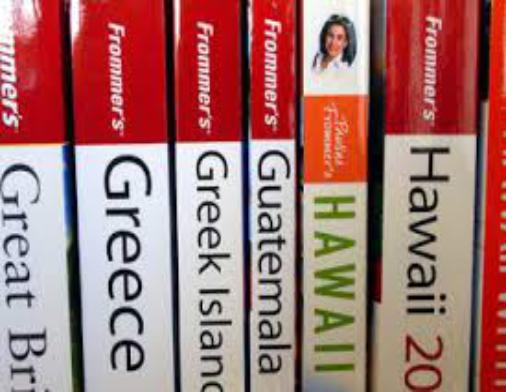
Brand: Frommer's
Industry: Necessities